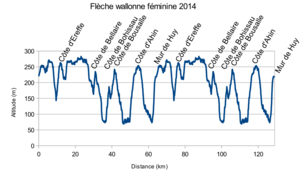
La 17ᵉ édition de la Flèche wallonne féminine a eu lieu le 23 avril 2014. Elle fait partie du calendrier de la Coupe du monde de cyclisme sur route féminine 2014. La course est remportée par la Française Pauline Ferrand-Prévot.